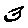
Label: 3